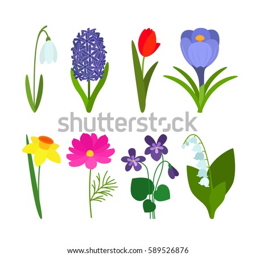
set of wild forest and garden flowers .